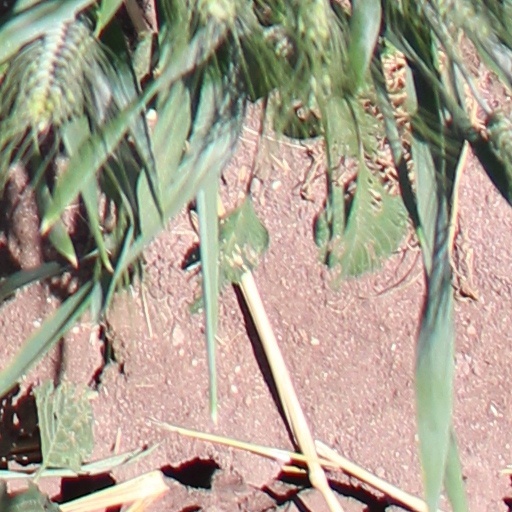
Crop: wheat